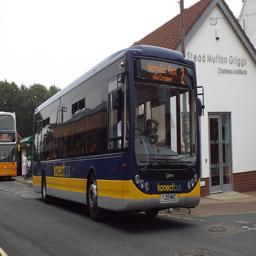
A blue and yellow bus driving along the road.
A blue and yellow bus parked in front of a small white store.
A bus stopped at a building on a street.
a black and yellow bus driving down the bus with a double decker bus behind it .
Blue and yellow buses riding down a street together.